Rafe Needleman

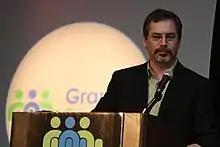
Rafe Needleman, 2007

Rafe Needleman is a magazine and website editor and published author. He wrote a Star Trek trivia book in 1980 and has covered technology and business since 1988. Previously a co-host of CNET's Buzz Out Loud Daily Podcast with Molly Wood, and CNET's To The Rescue and the Reporters Roundtable podcast and maintains the blog Rafe's Radar. Rafe left CNET in August 2012 to become the Platform Advocate at Evernote. On January 7, 2014, he posted on his Google+ account, "I can finally announce my new job. I’m going to Yahoo. I’ll be editorial director of the new Yahoo Tech site..."